English Babu Desi Mem

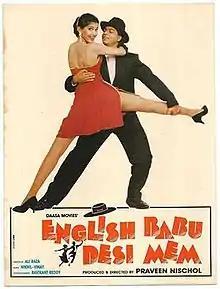
Poster

English Babu Desi Mem is a 1996 Hindi-language romantic comedy film, starring Shah Rukh Khan in a triple role as father and twin sons, alongside Sonali Bendre. It is loosely based on the American romantic comedy "It Started in Naples" (1960). The rights to this film are now owned by Shah Rukh Khan's Red Chillies Entertainment.